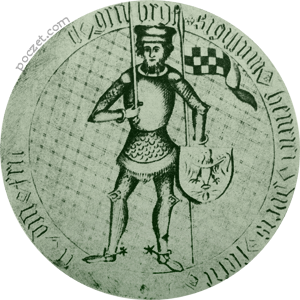
Henri VIII (VI) le Moineau est duc de Żagań–Głogów de 1368 à 1378, à partir de 1378 il règne sur Zielona Góra, Szprotawa, Kożuchów, Przemków et Sulechów, et de 1395 également sur une moitié de Głogów, Ścinawa et Bytom Odrzański.